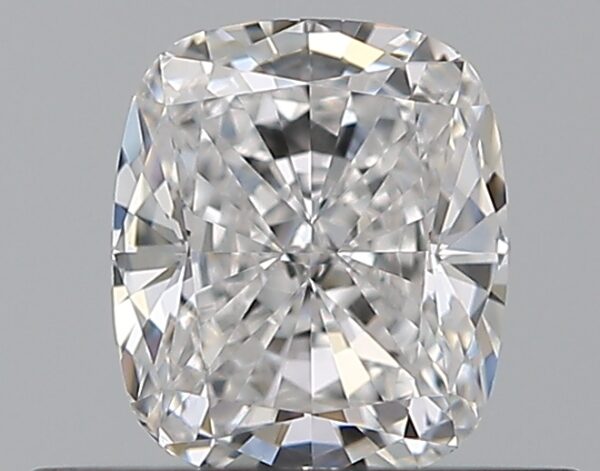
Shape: cushion
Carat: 0.5
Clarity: VVS2
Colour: D
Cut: EX
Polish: EX
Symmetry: VG
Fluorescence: M
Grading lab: GIA
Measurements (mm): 4.96 x 4.22 x 2.84